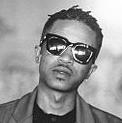
Age: 22